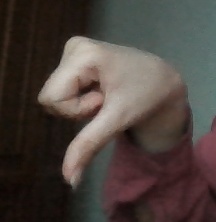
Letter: waw